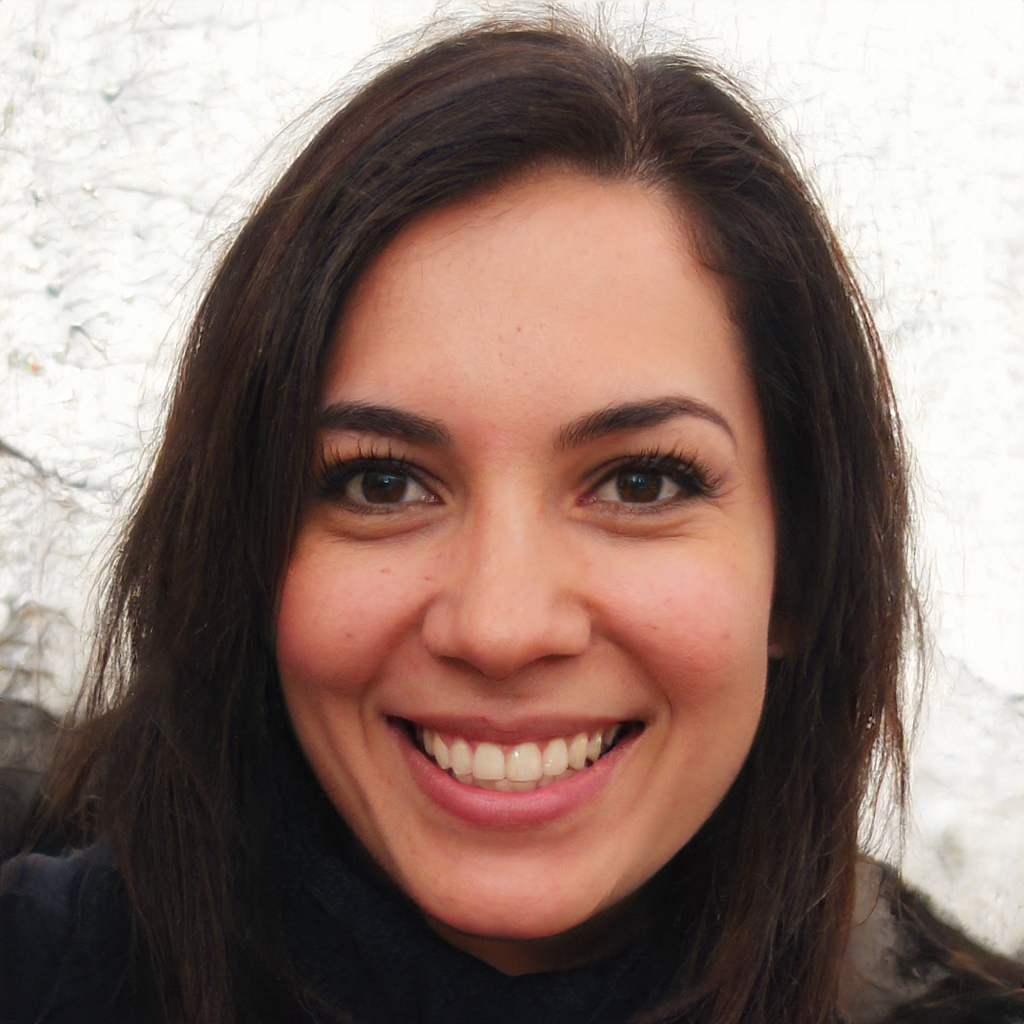
Label: Colored